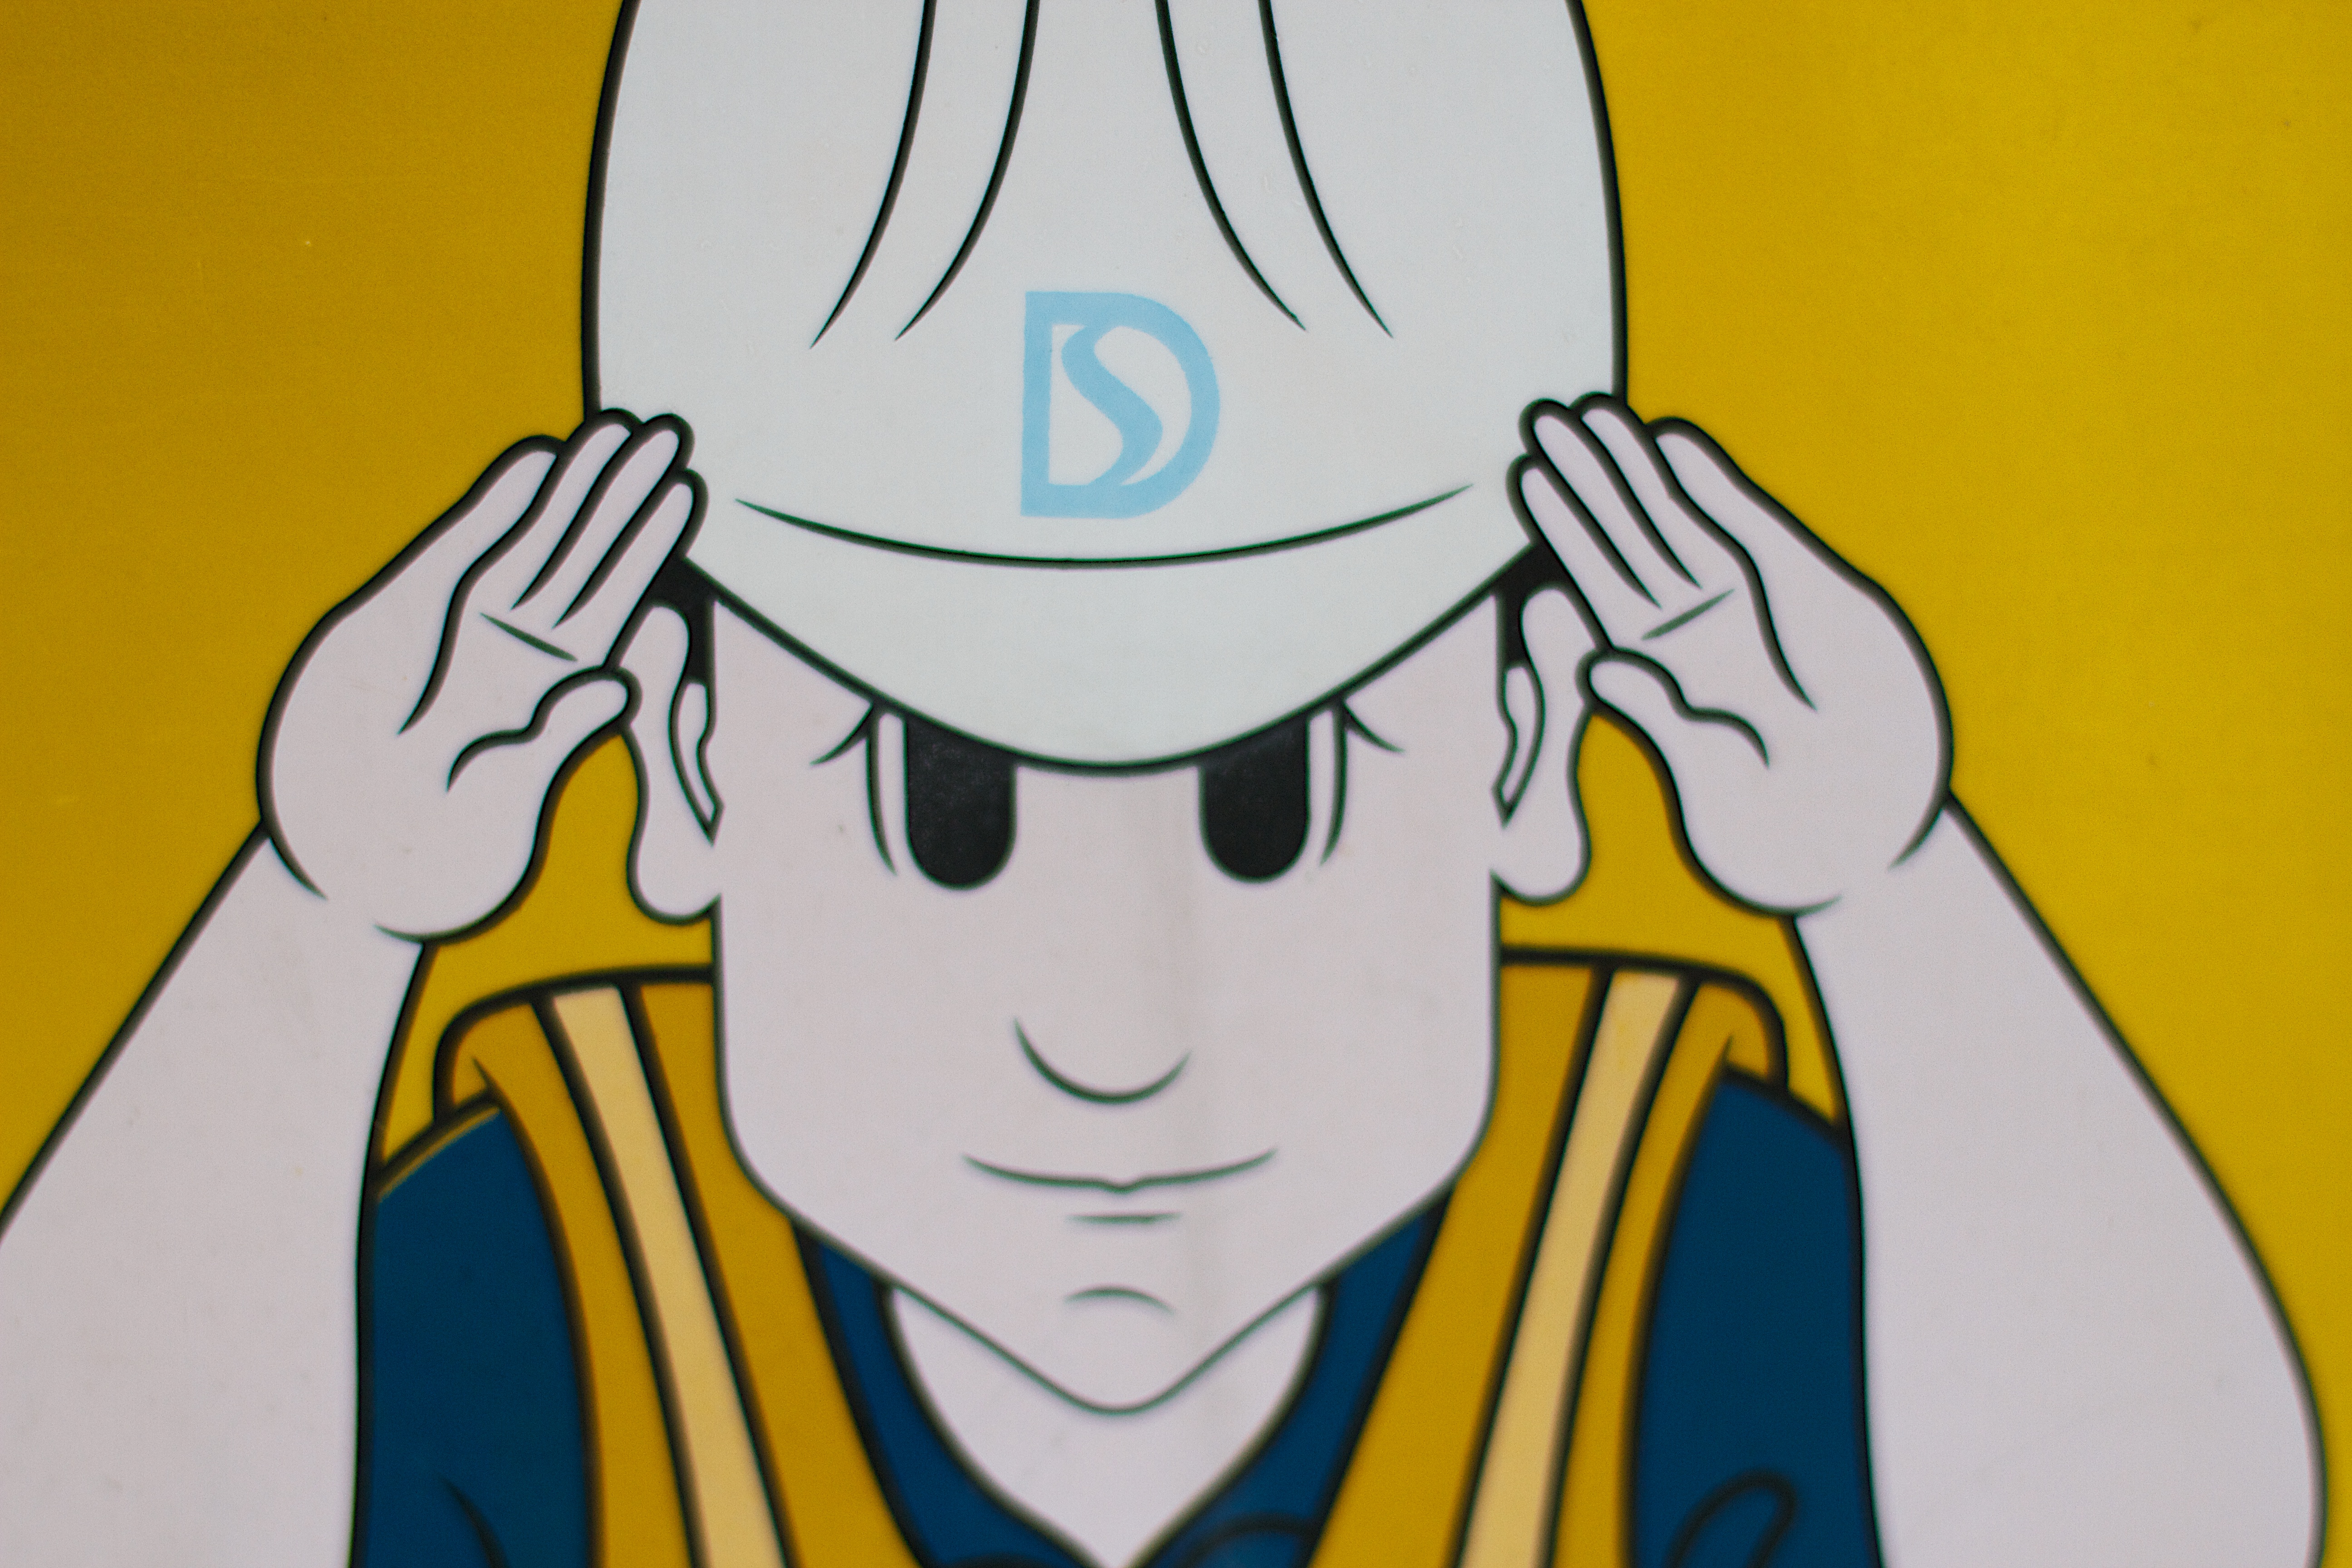
art, sketch, drawing, illustration, mural, anime, cartoon